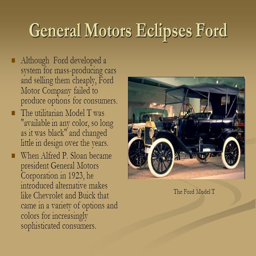
automotive industry business although automotive industry business developed a system for mass - producing cars and selling them cheaply , automotive industry business failed to produce options for consumers .